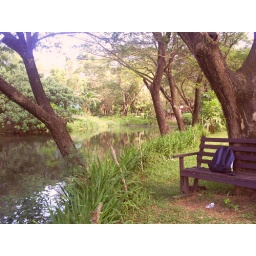
The bench, under a tree with my bag on the bench